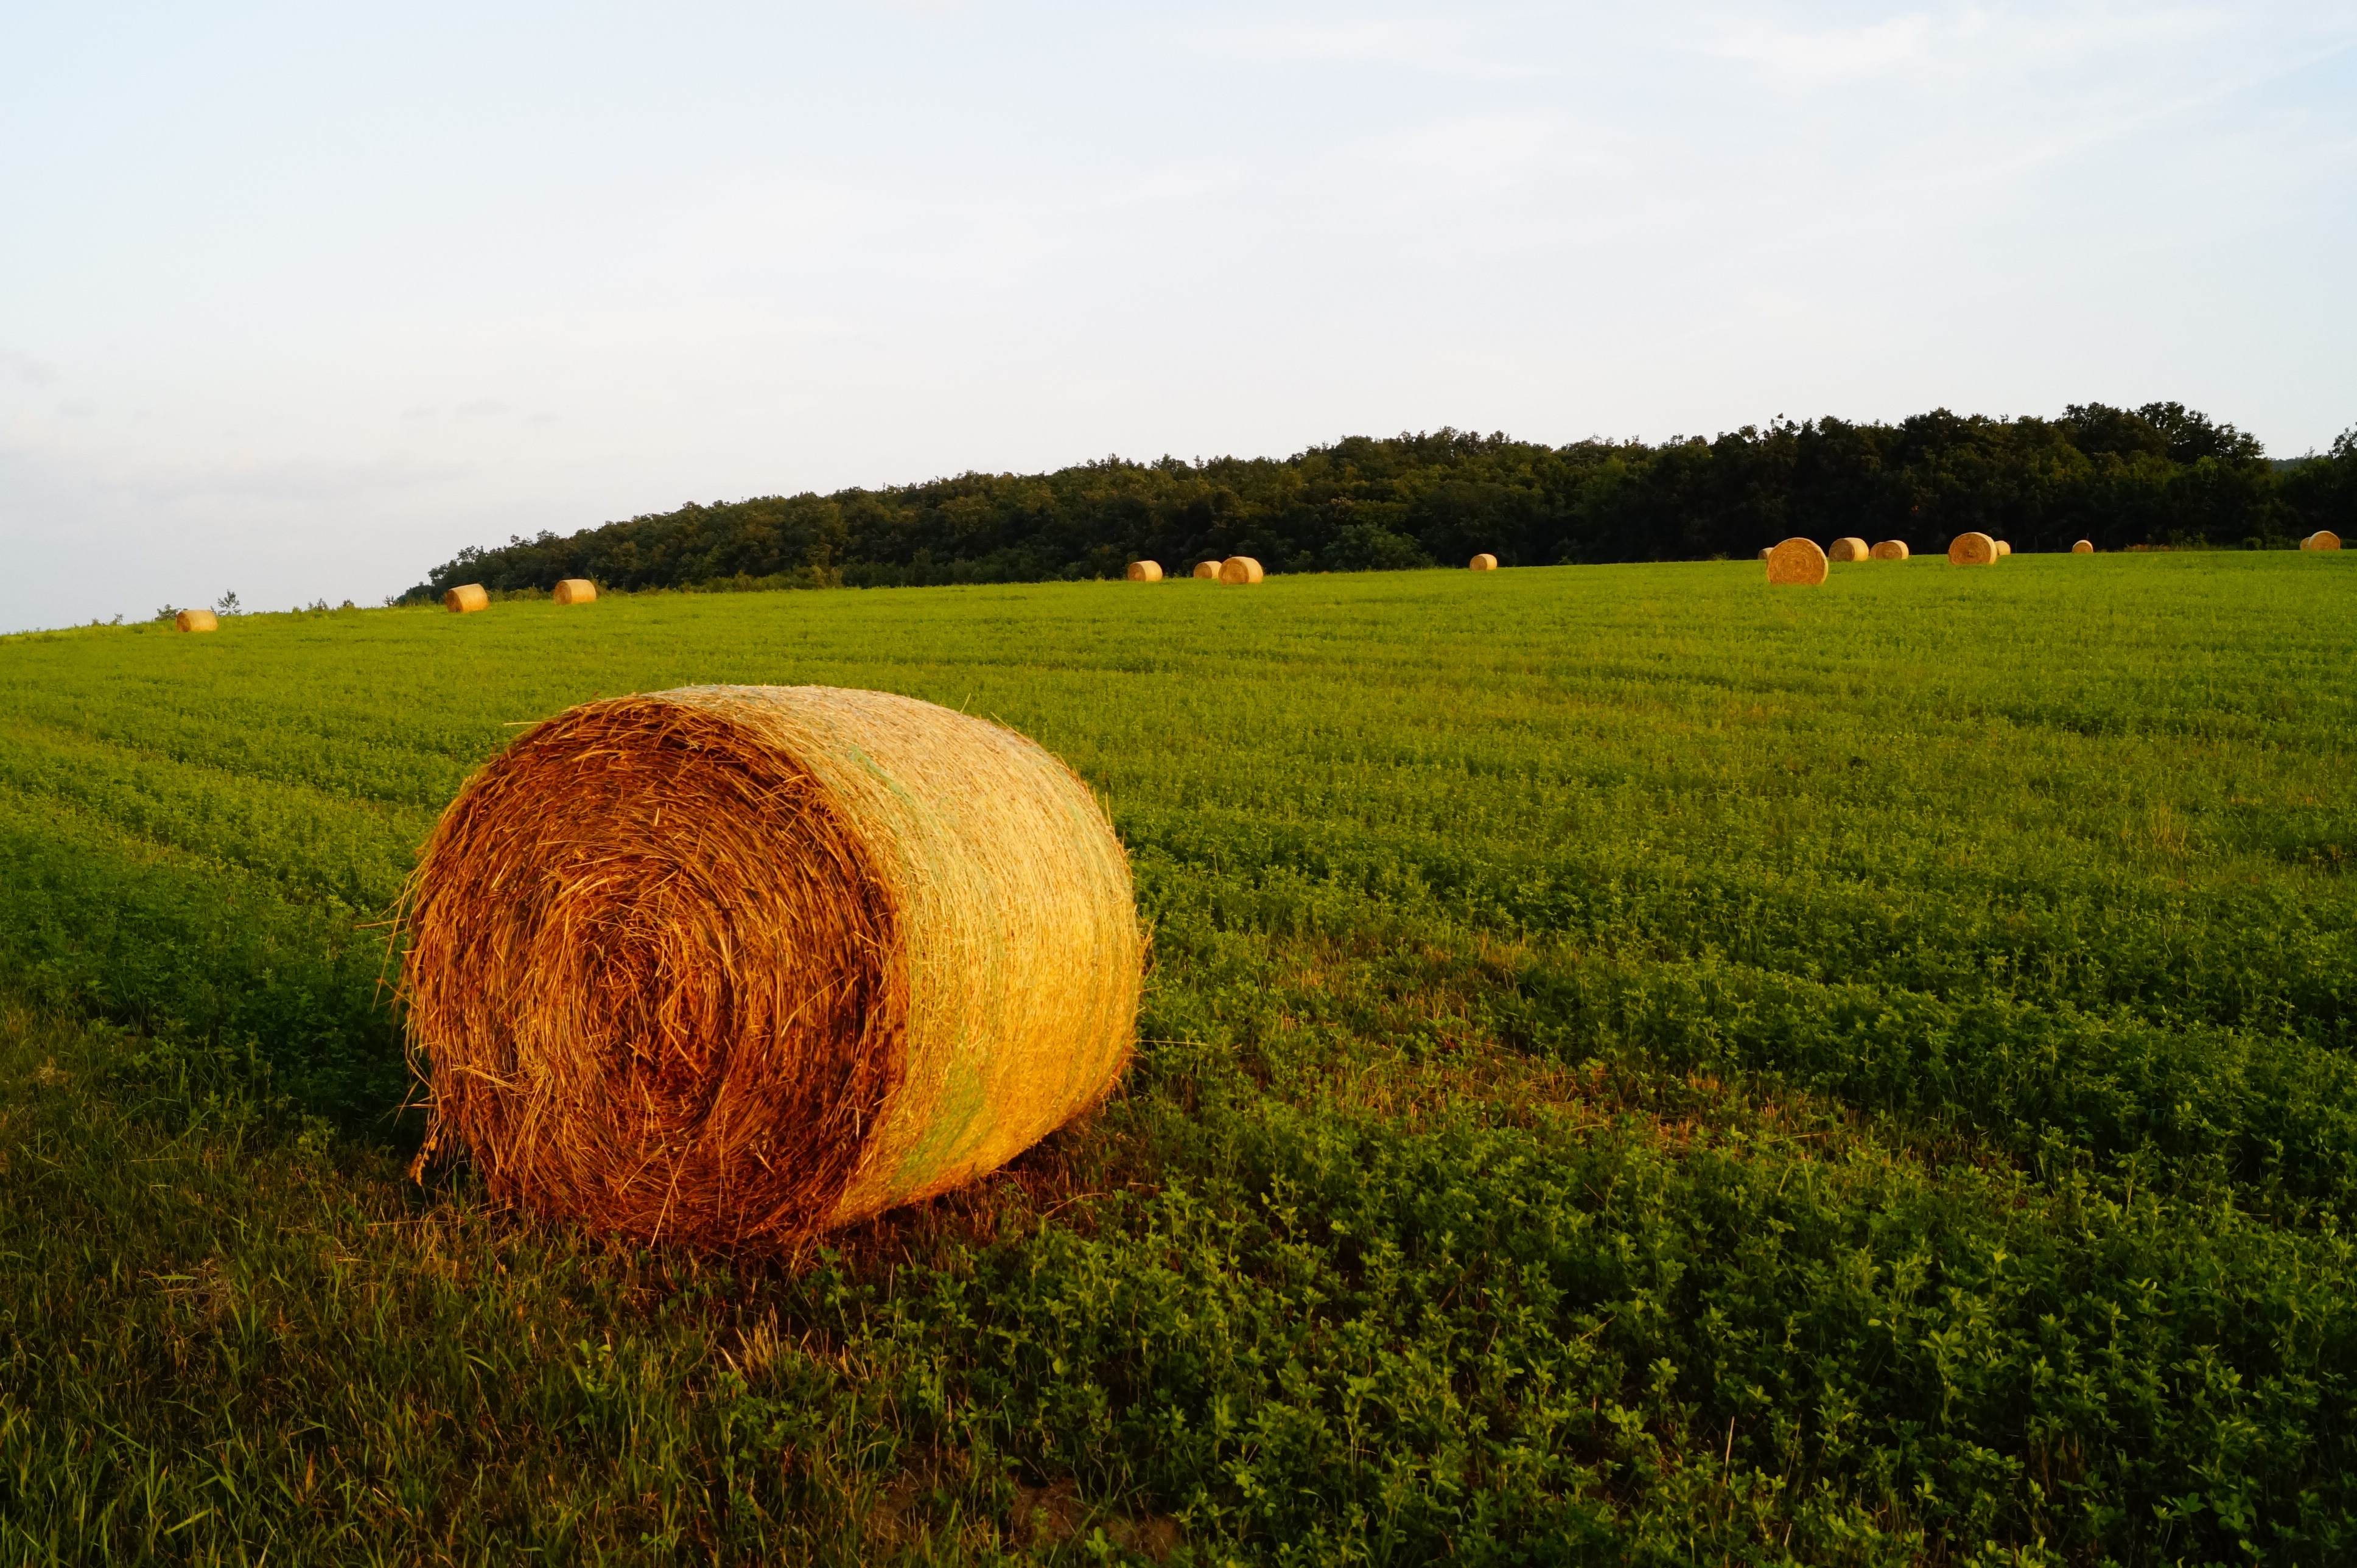
nature, grass, plant, hay, field, farm, meadow, prairie, summer, crop, pasture, soil, agriculture, plain, plants, straw bale, grassland, rural landscape, rural area, grass family